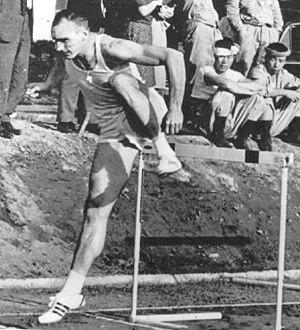
Harold Blaine Lindgren est un athlète américain spécialiste du 110 mètres haies.